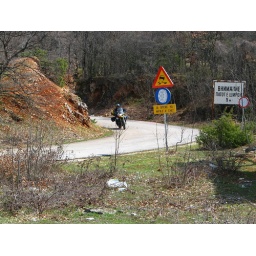
Jon, coming down yet another twisty mountain road in Macedonia